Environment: real
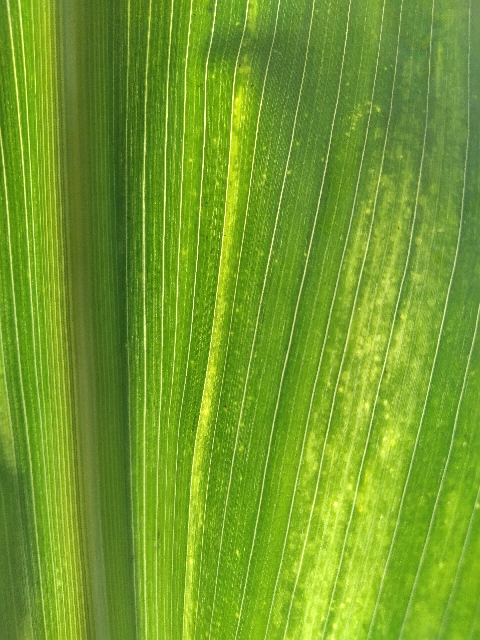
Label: lethal_necrosis